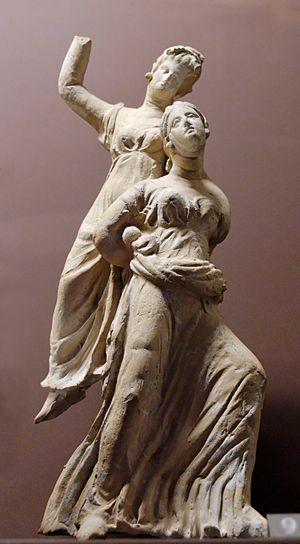
Jeunes filles jouant à l’éphedrismos («